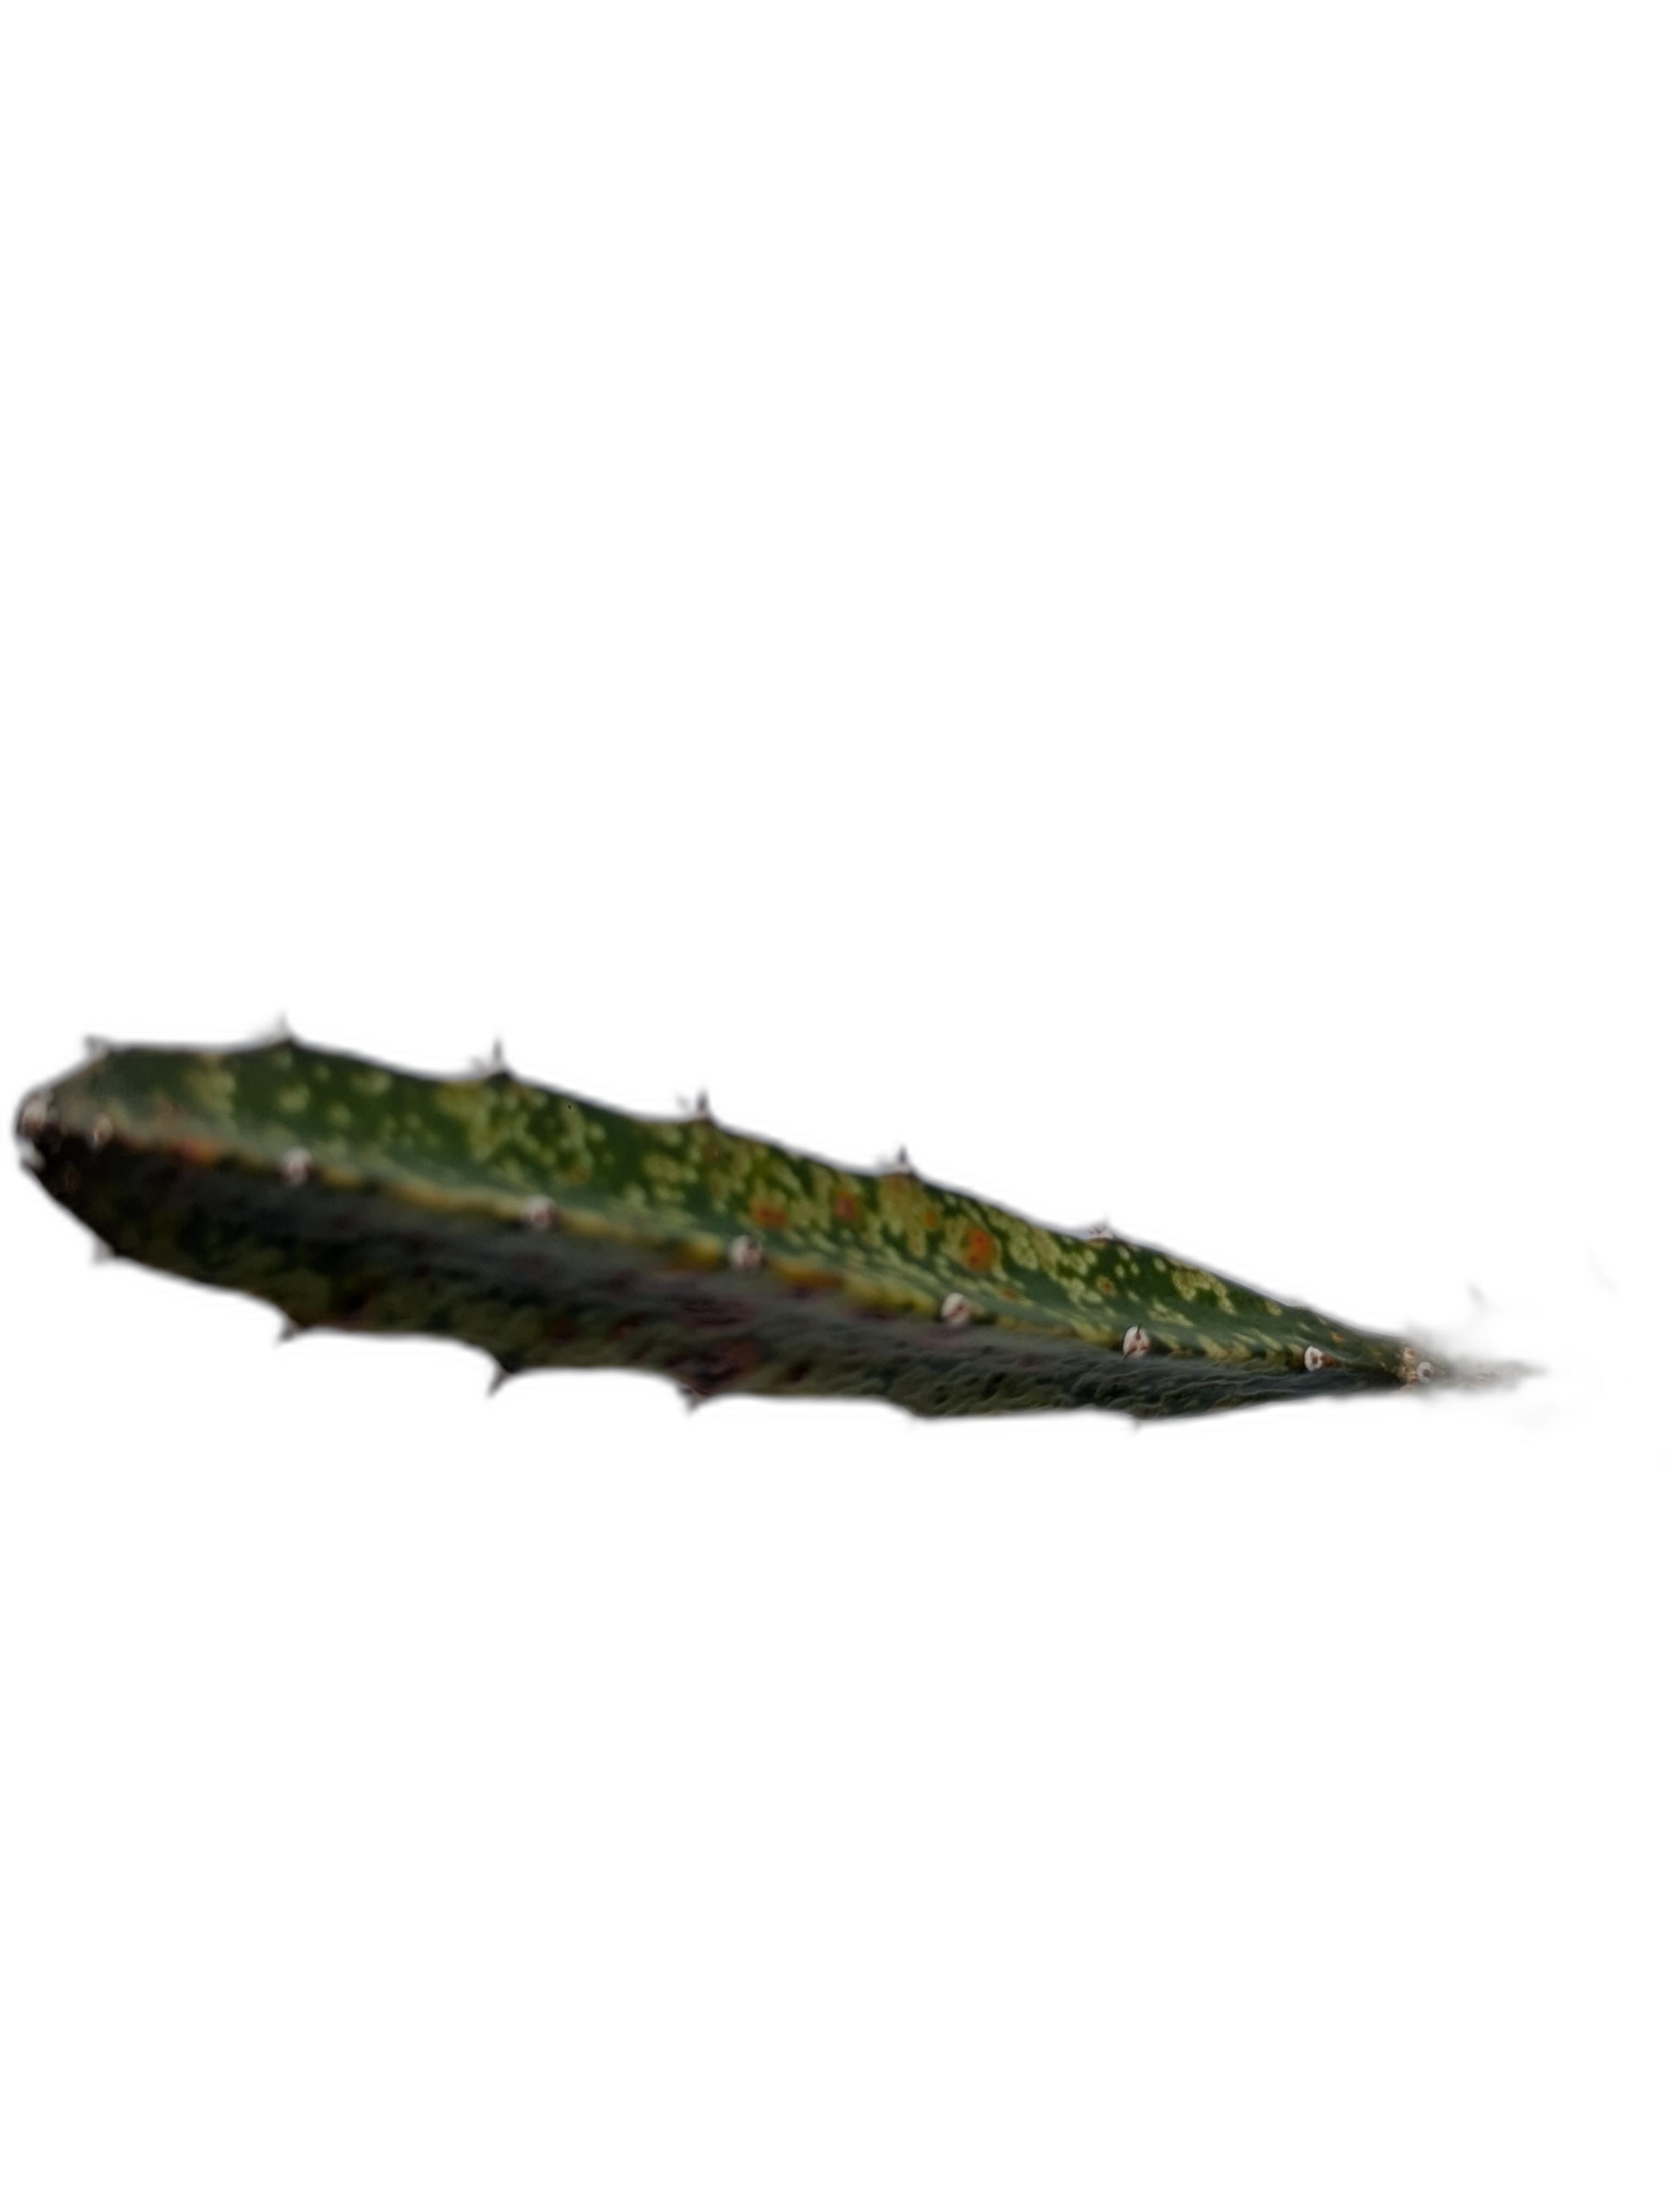
Label: Bad leaf